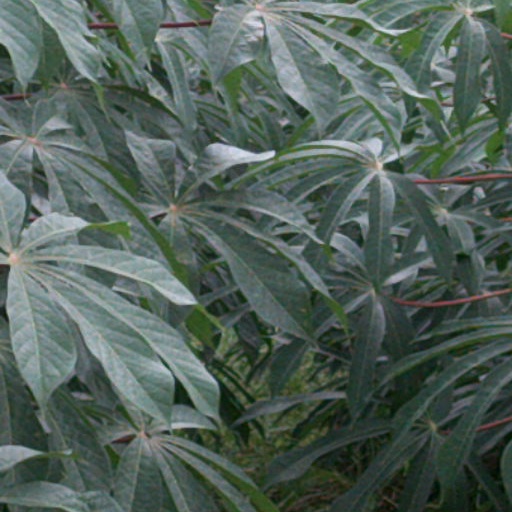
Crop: cassava